Tyrone county football team

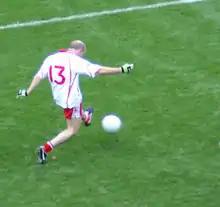
Peter Canavan strikes the ball with his foot during his county's 2005 All-Ireland Senior Football Championship final victory over Kerry; he won six All Stars.

Before the beginning of the 2024 season Tyrone revealed a new home jersey, which had the county's crest as a watermark on the lower left of its front.